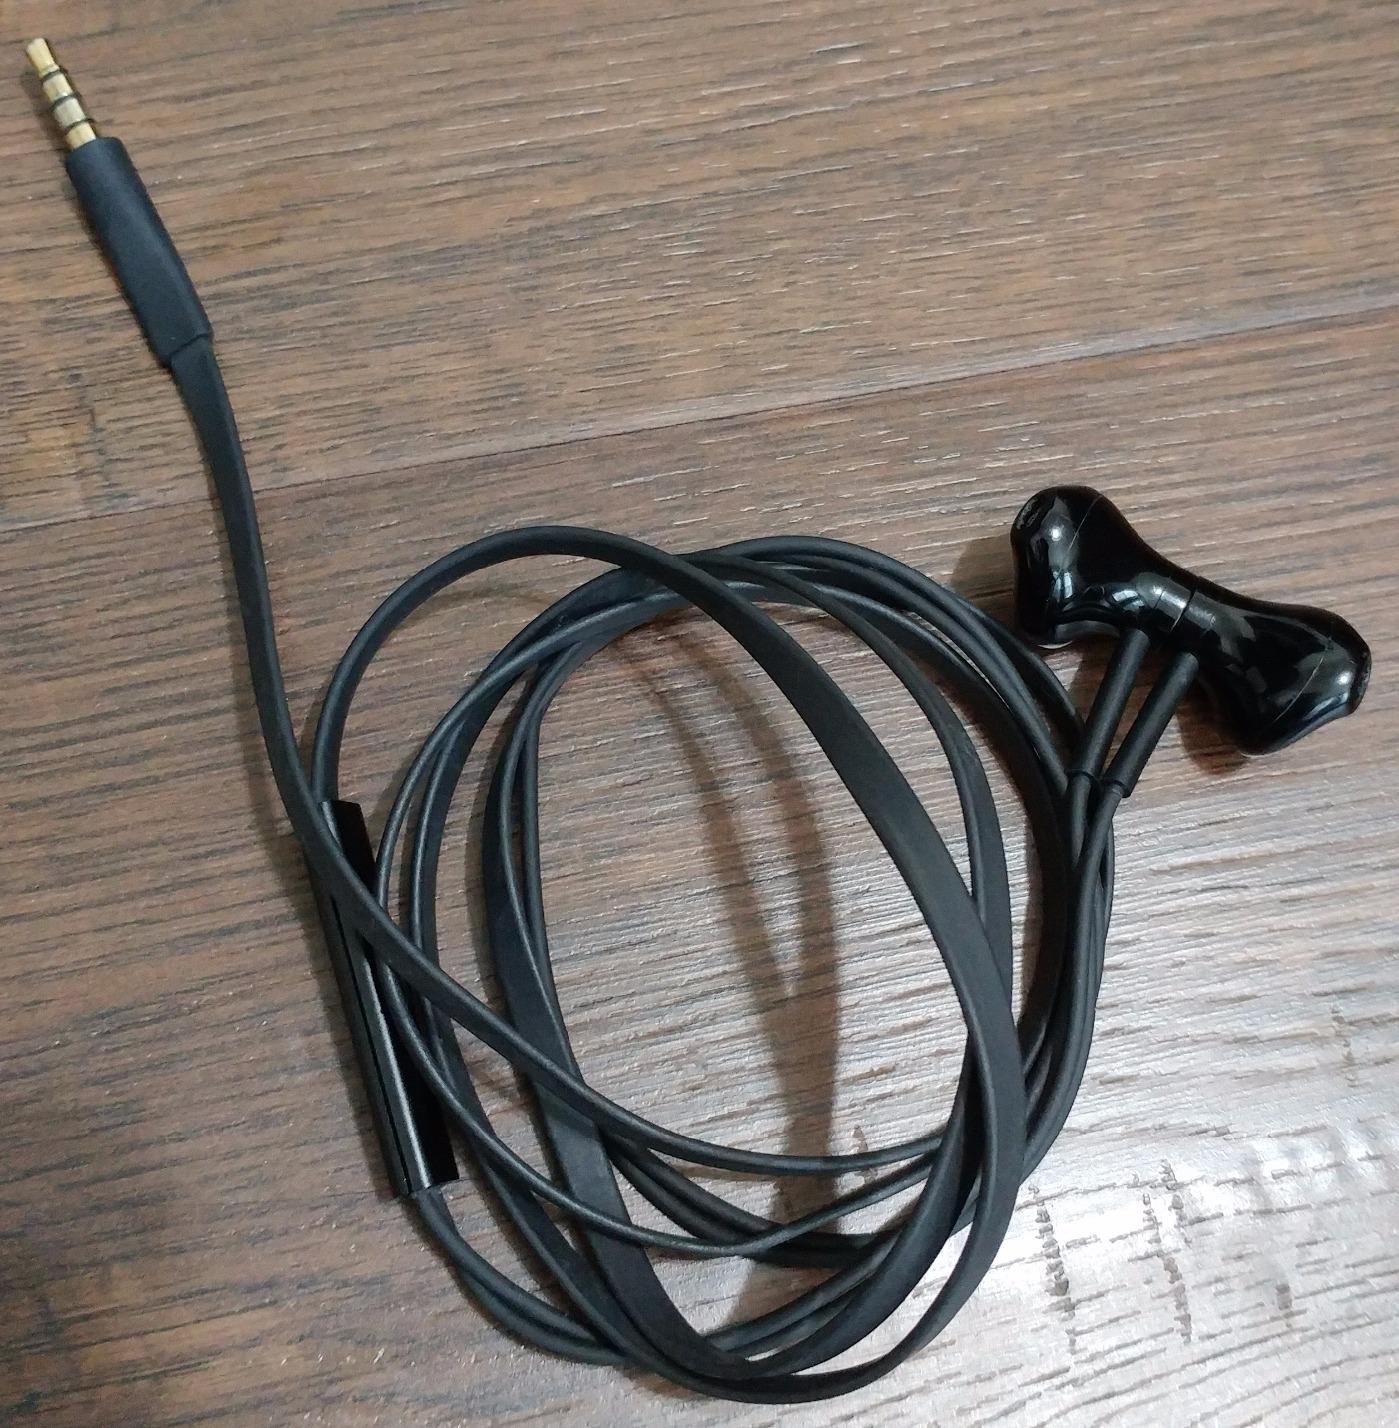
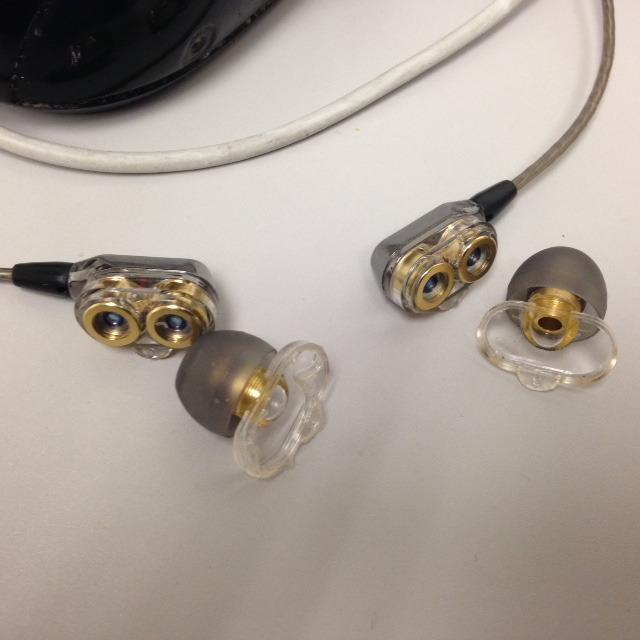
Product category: headphones
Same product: no